Cuetzalan

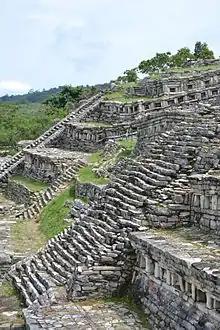
View from the steps of the pyramids of Yohualichan.

Cuetzalan is located in the Sierra Norte region. The climate is warm and humid due to the elevation of 900–1000 meters and proximity to the Gulf of Mexico. The town itself is characterized by sloping cobbled streets and numerous rustic buildings. It serves as the municipal seat for the surrounding municipality of Cuetzalan del Progreso.